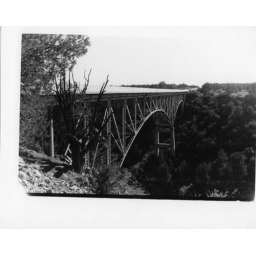
this is in a place near prescott, az. its a bridge going over an enormous canyon called Hell Canyon